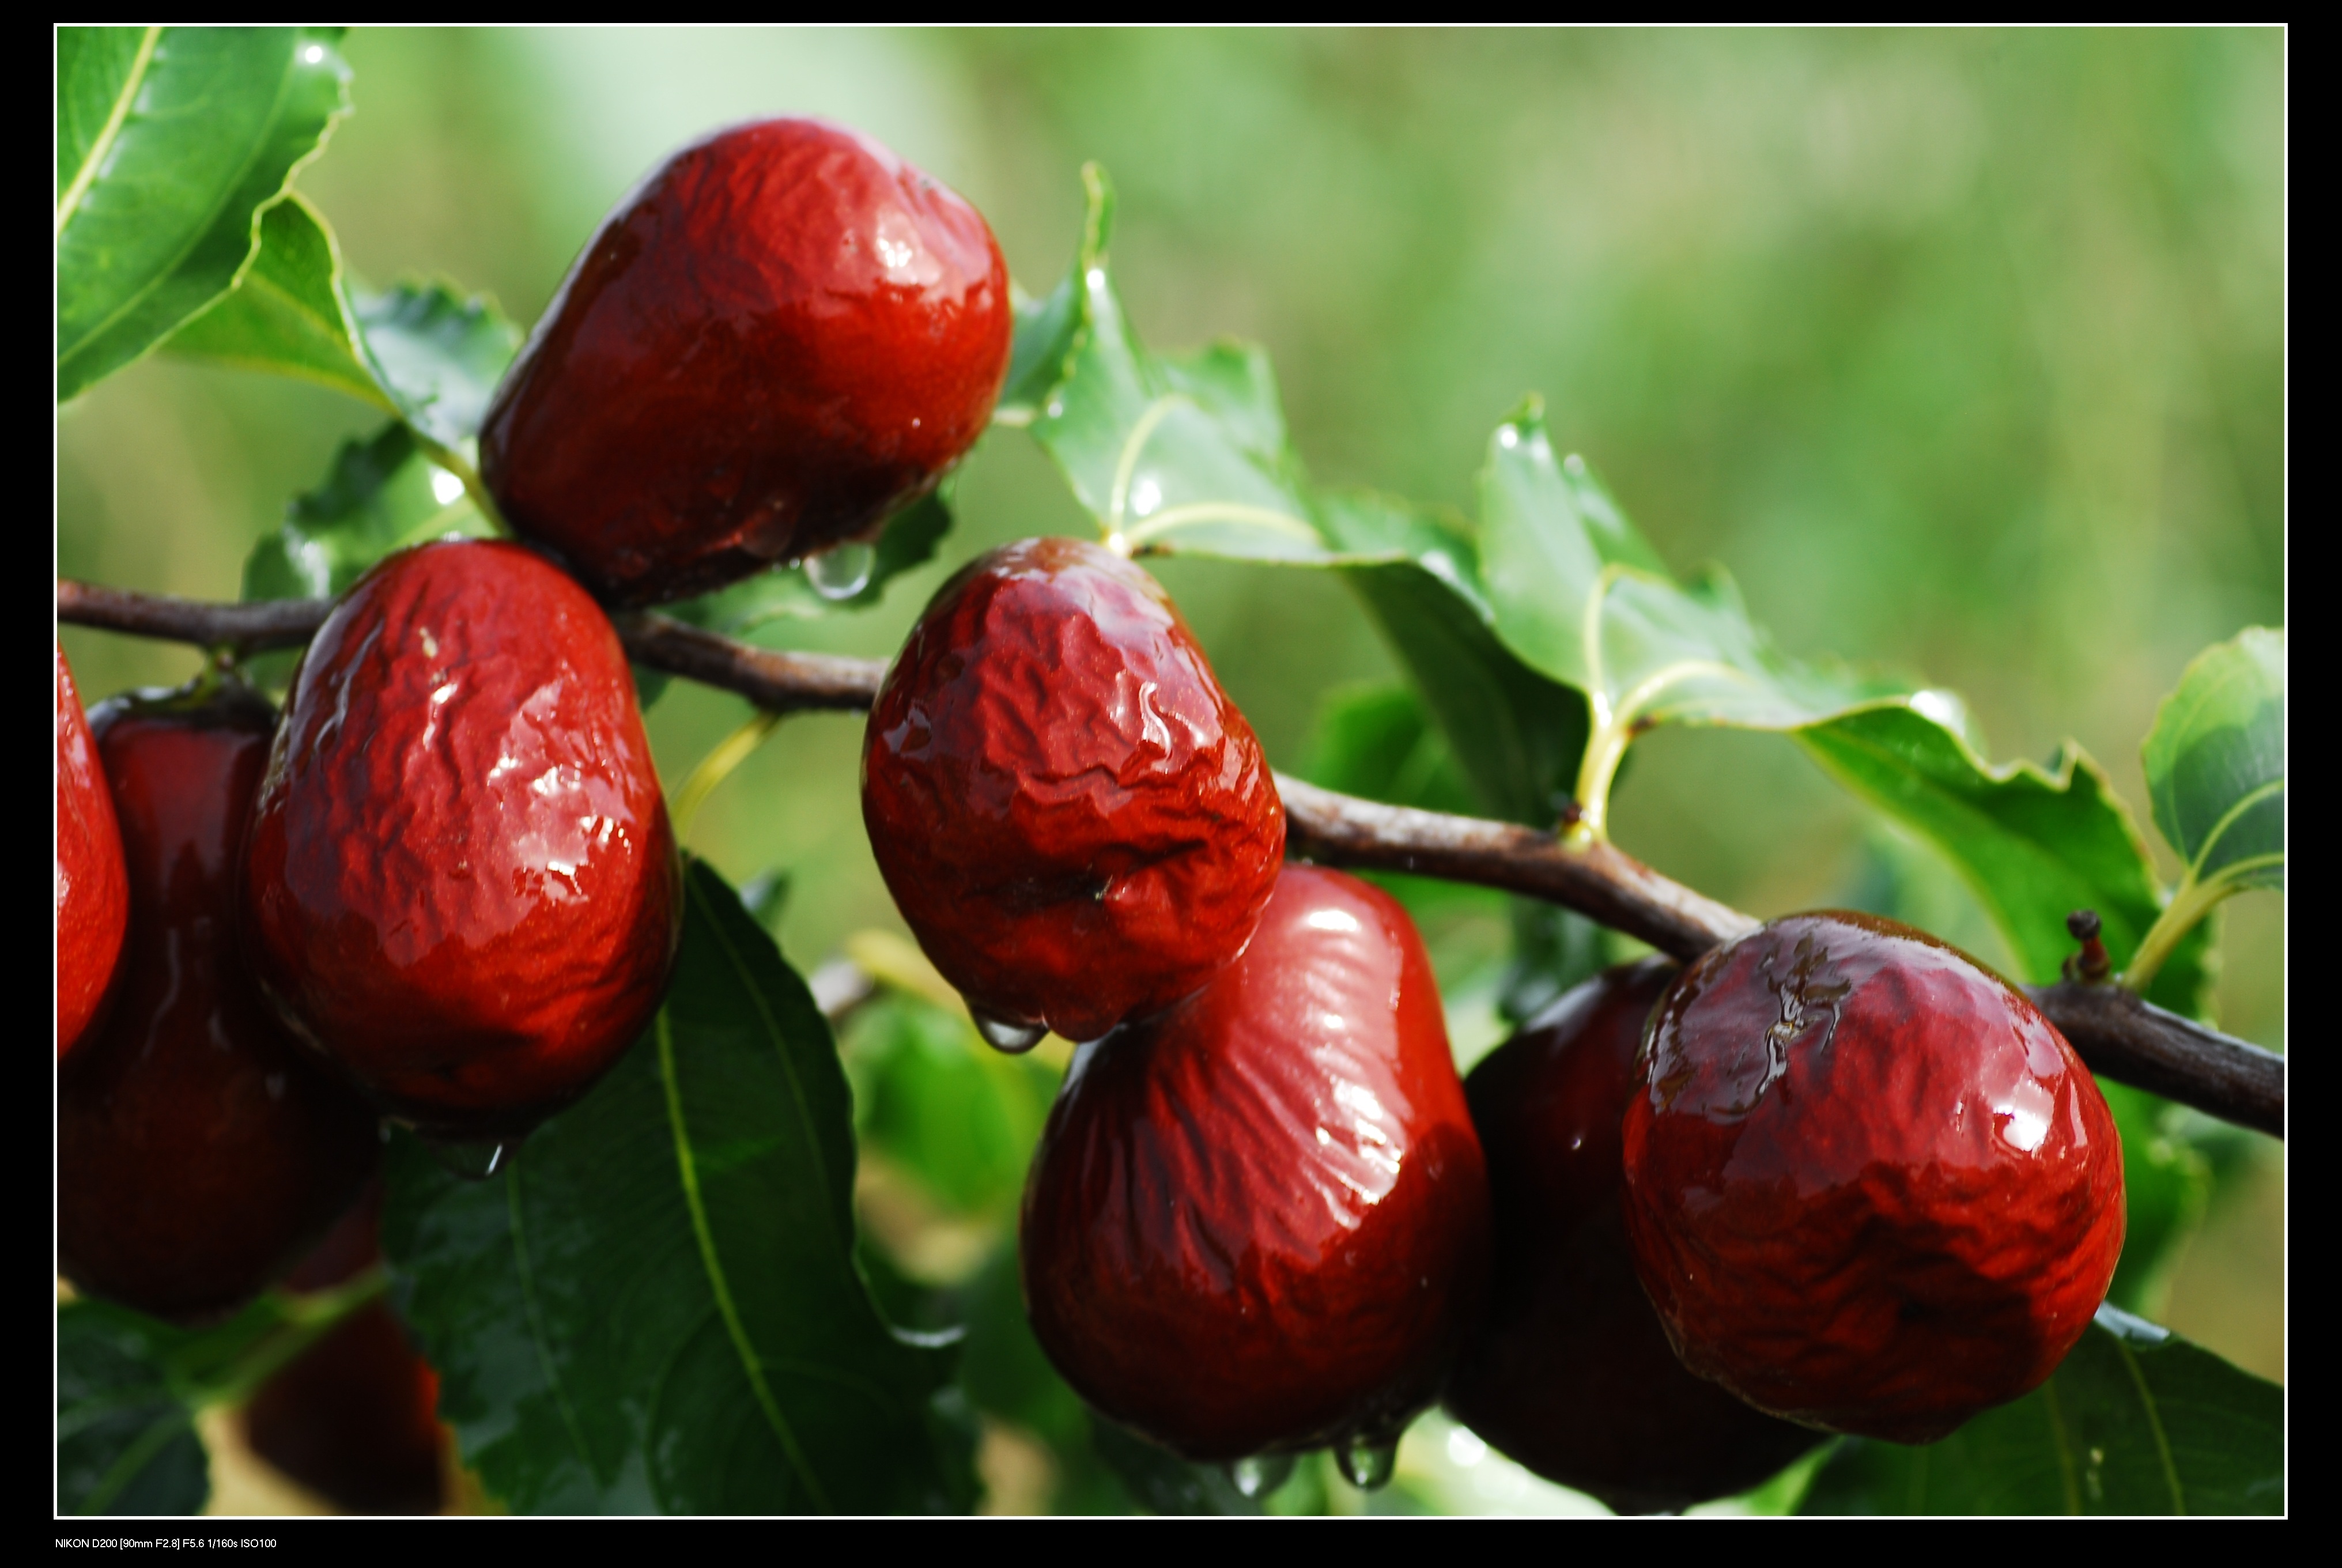
plant, fruit, berry, flower, food, produce, peppers, cherry, rose hip, flowering plant, rose family, acerola, malpighia, jujube, red dates, xinjiang jujube, land plant